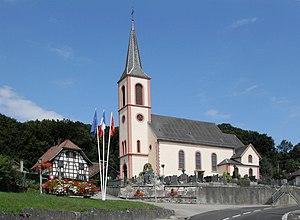
L'église Saint-Nicolas à Steinsoultz
Après les apparitions de Lourdes, de très nombreuses répliques de la grotte de Lourdes sont réalisées, jusqu'en 1914. Ce n'est évidemment pas une date butoir. Après cette date, le nombre de copies de la grotte continue toujours d'évoluer. En 2015, un auteur a répertorié en France plus de 765 sites, et dans le reste du monde 321 copies de la grotte.
Steinsoultz est une commune française située dans le département du Haut-Rhin, en région Grand Est.